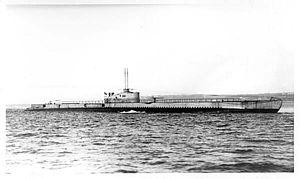
Sous marin français Ajax, de la classe Redoutable.
Le Conquérant est un sous-marin français de la classe 1 500 tonnes. Lancé en 1934, il appartient à la série M6.
L'Espoir est un sous-marin français de la classe 1 500 tonnes. Lancé en 1931, il appartient à la série M6.
Le Monge est un sous-marin français de la classe 1 500 tonnes. Lancé en 1929, il appartient à la série M6. C'est le second sous-marin de la Marine française baptisé Monge, après un sous-marin de la classe Pluviôse coulé pendant la Première Guerre mondiale.
Les sous-marins de première classe dits 1 500 tonnes constituaient une série de 31 sous-marins océaniques à propulsion classique construits en France entre 1924 et 1937 pour la Marine nationale française et ayant servi durant la Seconde Guerre mondiale. Ils étaient désignés « sous-marins de grande croisière » par la Marine nationale, et parfois appelés classe Redoutable, du nom du sous-marin tête de série. Les 1 500 tonnes sont divisés en deux séries assez homogènes, les types M5 et les types M6.